Cuisine of Corsica

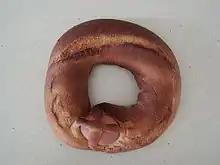
from Sartène

Chestnut flour and brocciu appear as ingredients by many Corsican cakes. from Corte are small cakes made with brocciu, sugar, flour and egg yolk, and cooked in oven over a chestnut leaf. , from Vico, is a round cake prepared with a wheat, yeast, eggs and dough, garnished with brocciu mixed with sugar, orange zest and eggs. , prepared also in a similar form in some regions of southern Italy, is a cheesecake made with brocciu, eggs, sugar and citron zest. are little which have puff pastry as bottom layer. , akin to the Italian Canestrelli, are biscuits made with flour, butter, sugar, and flavoured with white wine or anisette, while , originating from Balagne, are biscuits made of flour, oil, sugar and white wine. , a simple Italian cake consisting only of chestnut flour, raisins and walnuts, is prepared also in Corsica. Also with chestnut flour are prepared , galettes cooked in the fireplace between two iron plates, very popular also in central Italy. are fried dough rhombs flavored with lemon zest, similar to the Italian .